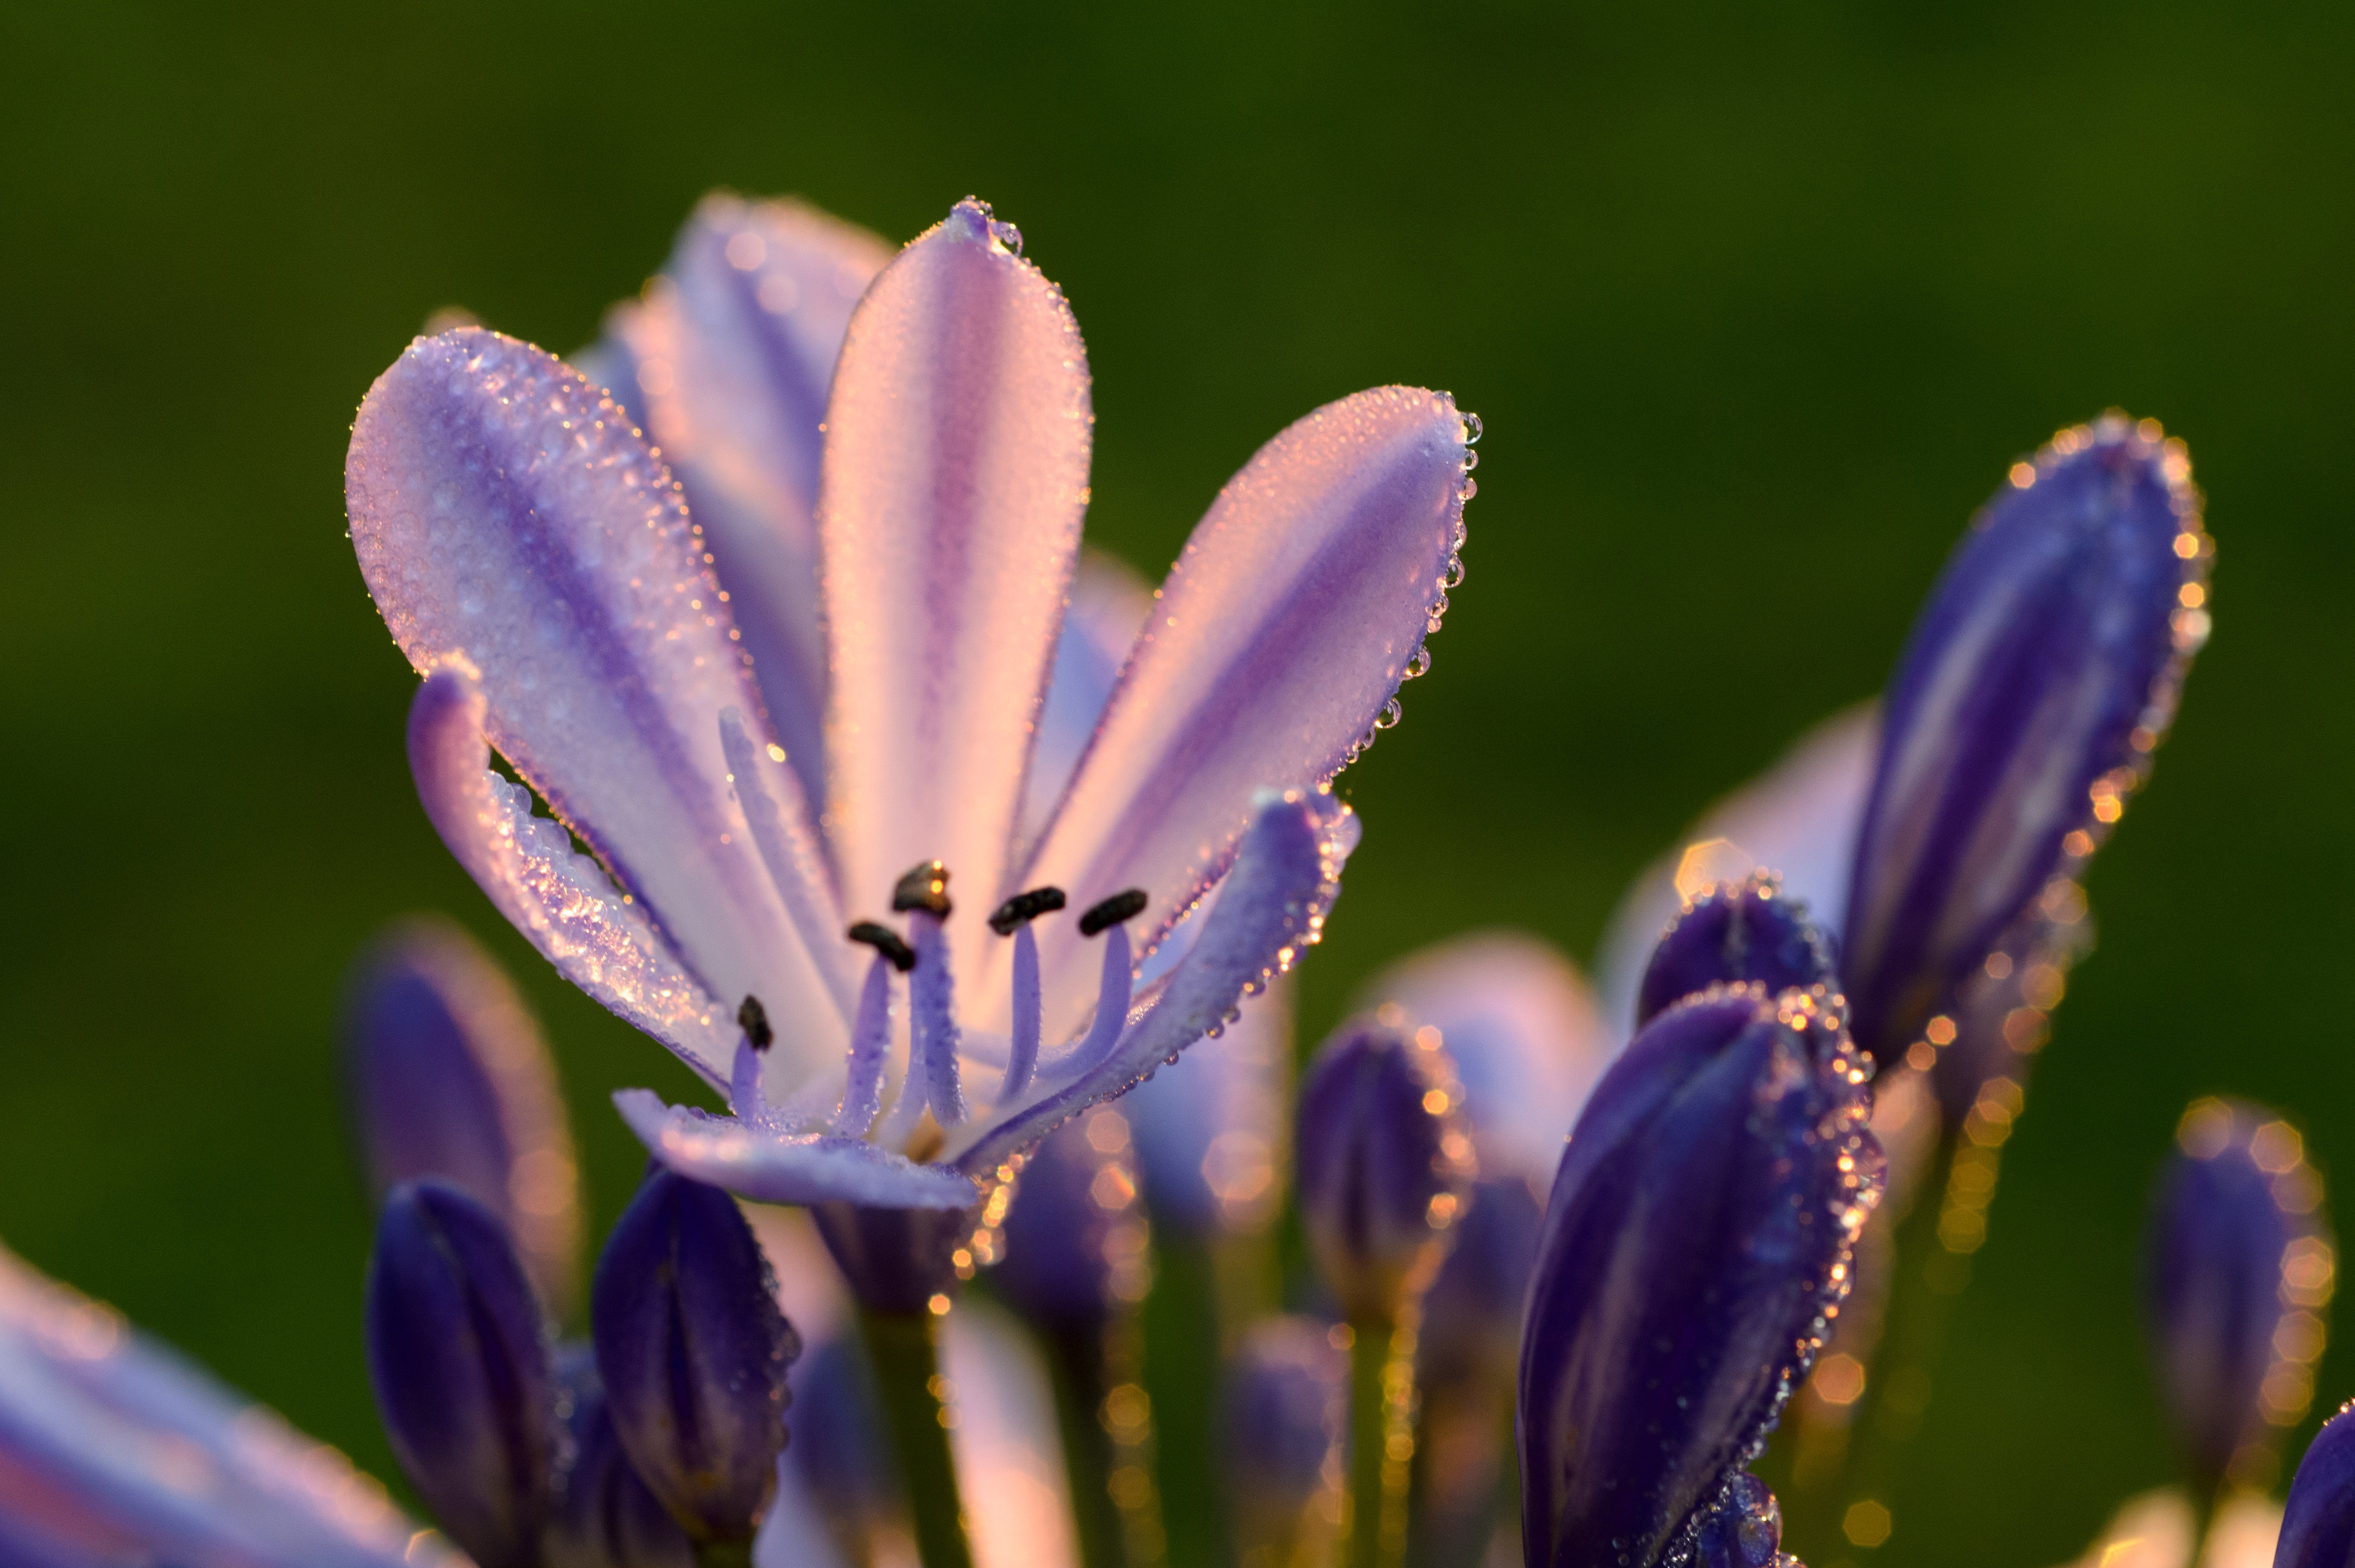
nature, grass, blossom, plant, photography, meadow, flower, petal, botany, blue, flora, wildflower, close up, crocus, macro photography, flowering plant, plant stem, land plant